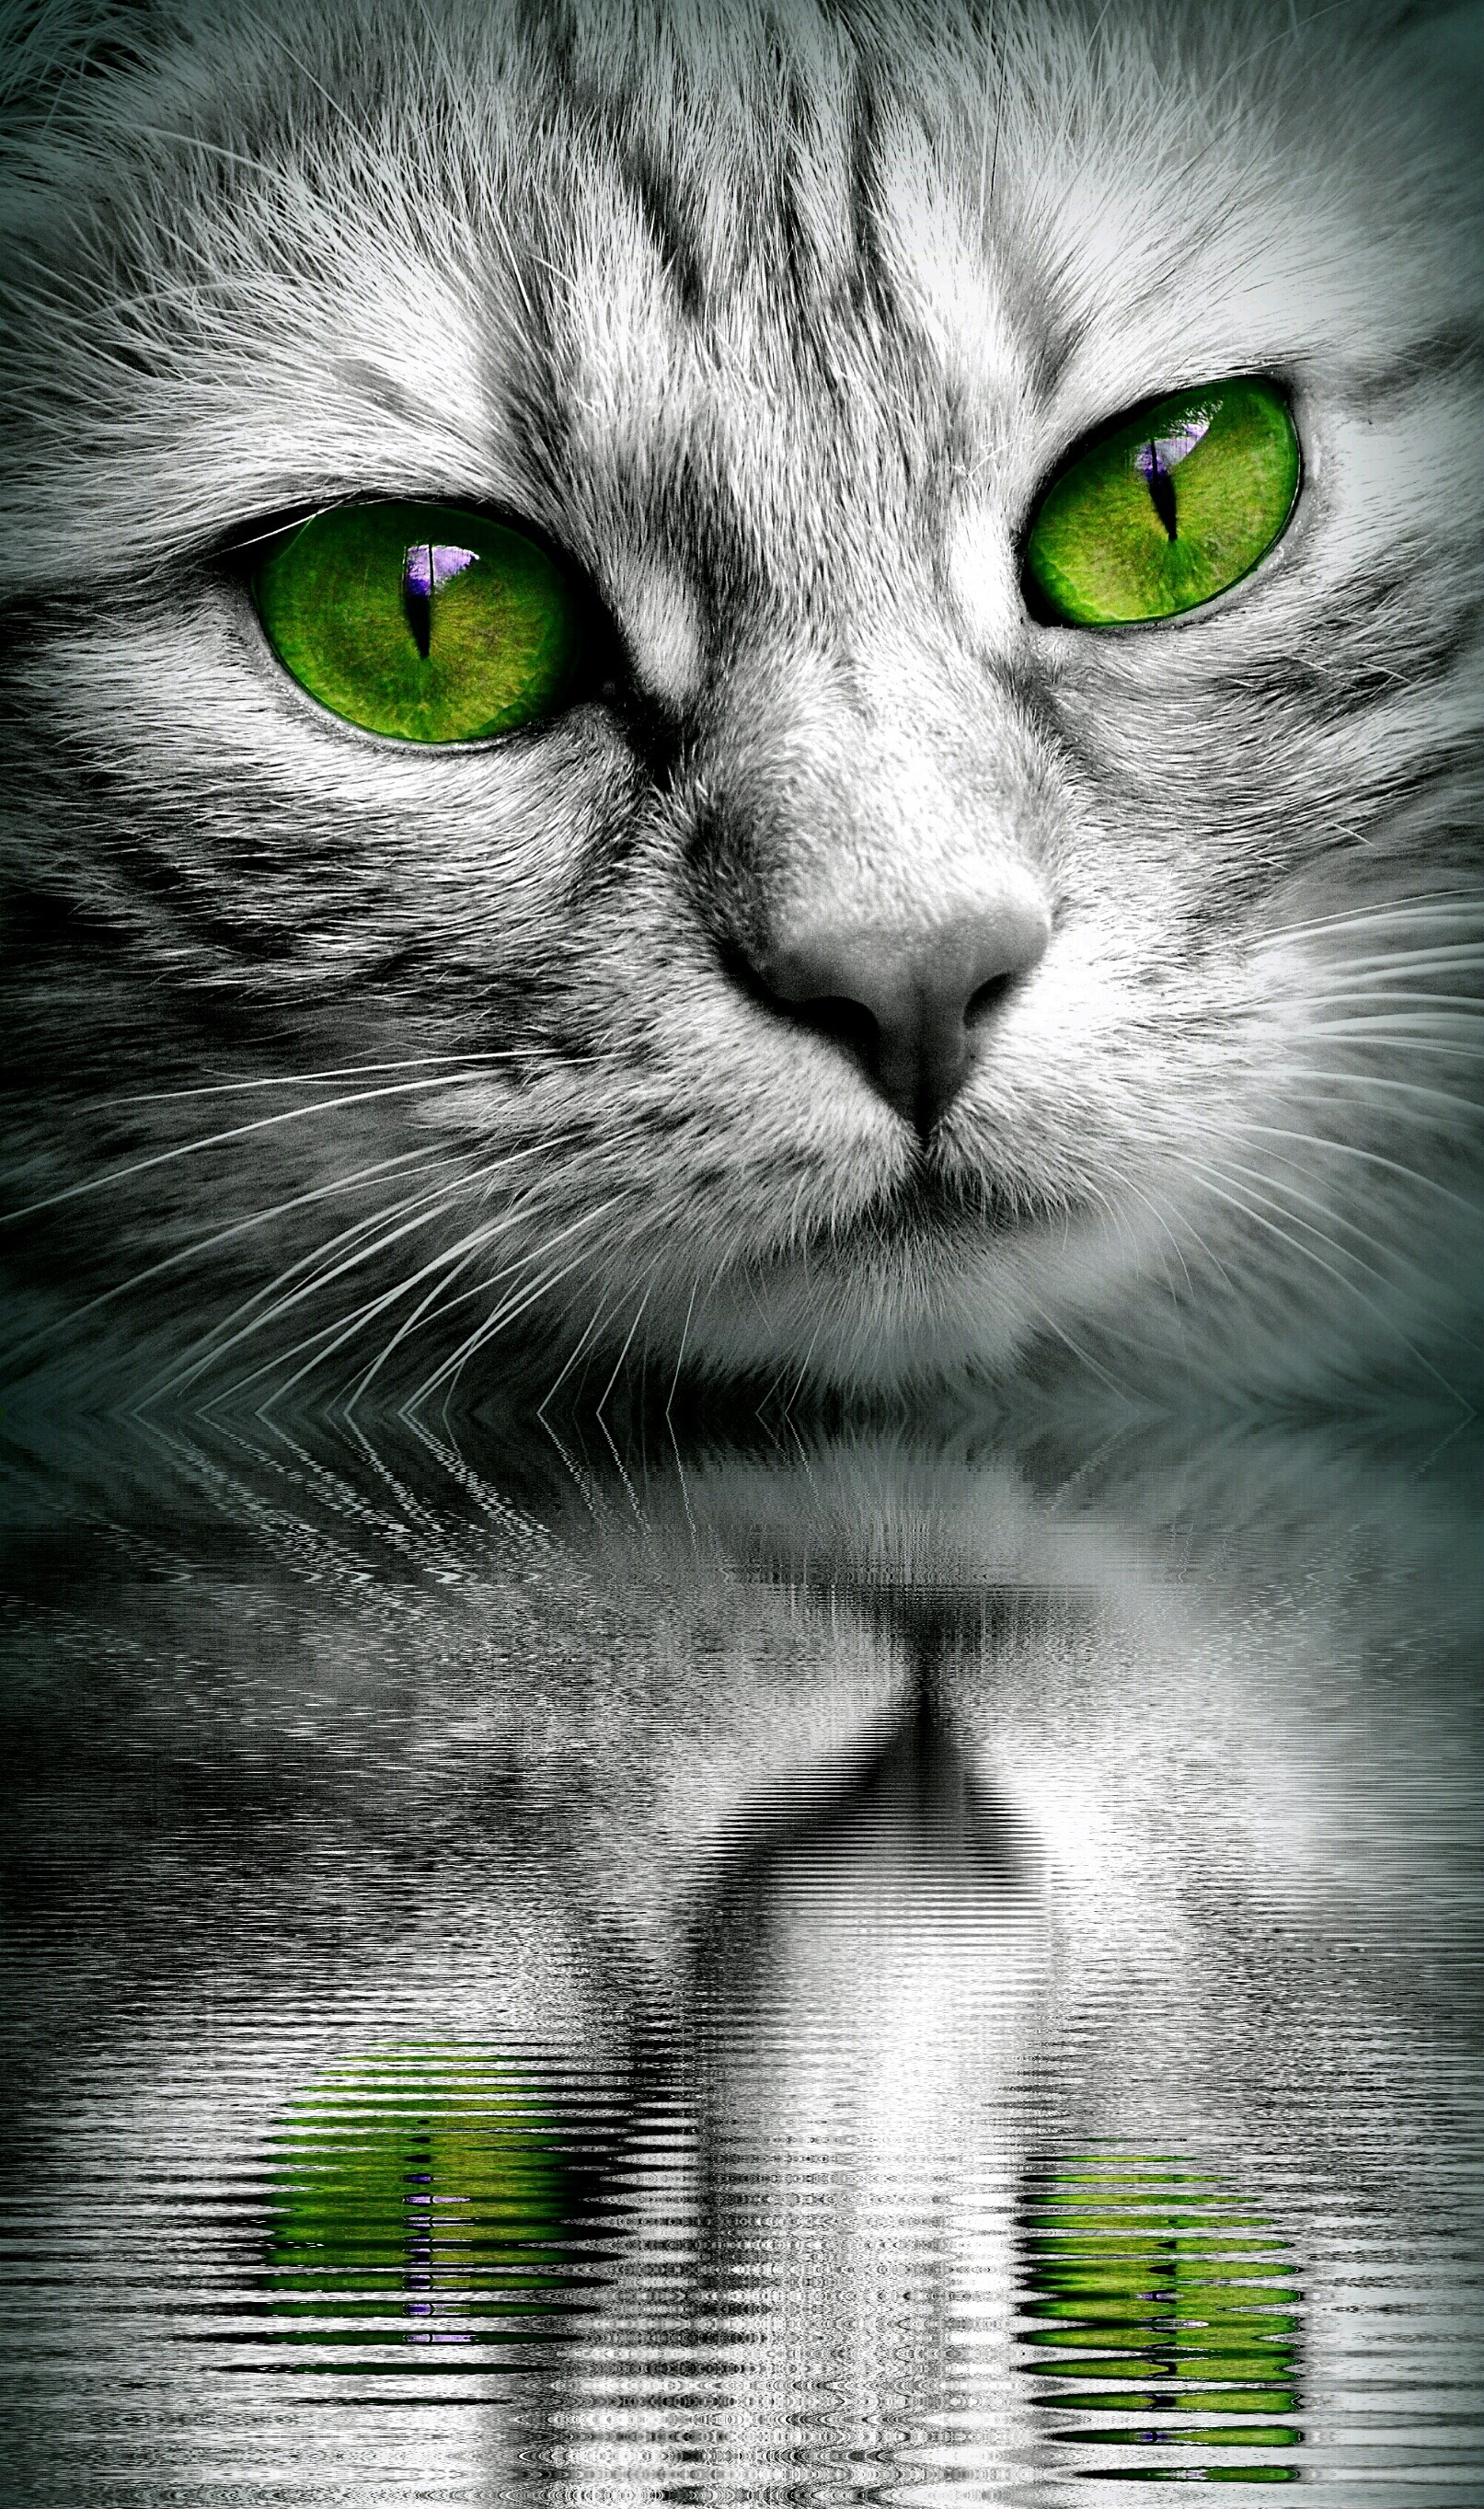
water, black and white, view, animal, cute, pet, portrait, green, kitten, cat, feline, mammal, monochrome, close, fauna, close up, face, eyes, whiskers, tiger, eye, adidas, head, vertebrate, edited, mieze, animal world, domestic cat, mirroring, cat face, face cat, cat's eyes, datailaufnahme, monochrome photography, small to medium sized cats, cat like mammal